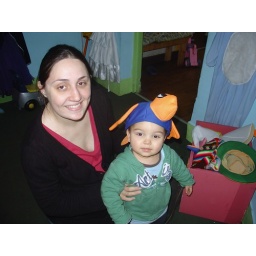
Daniel dressed up in a fish hat